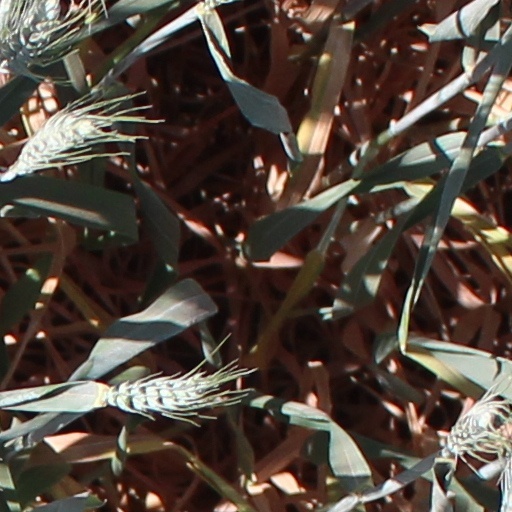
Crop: wheat